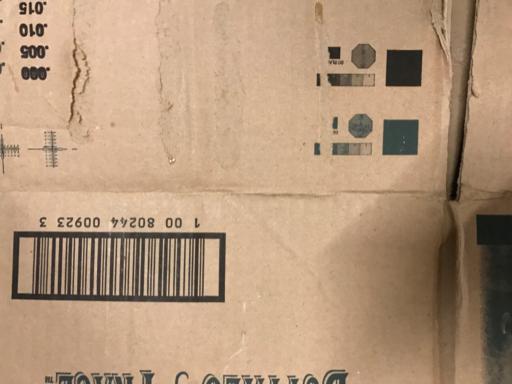
Label: cardboard